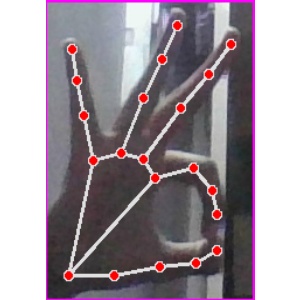
अक्षर: ण